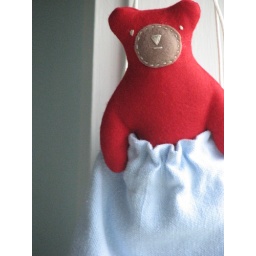
bear in a bag